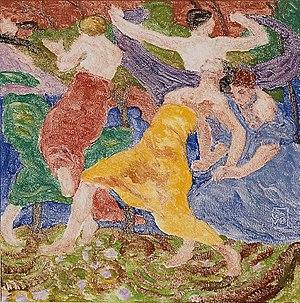
Fresque